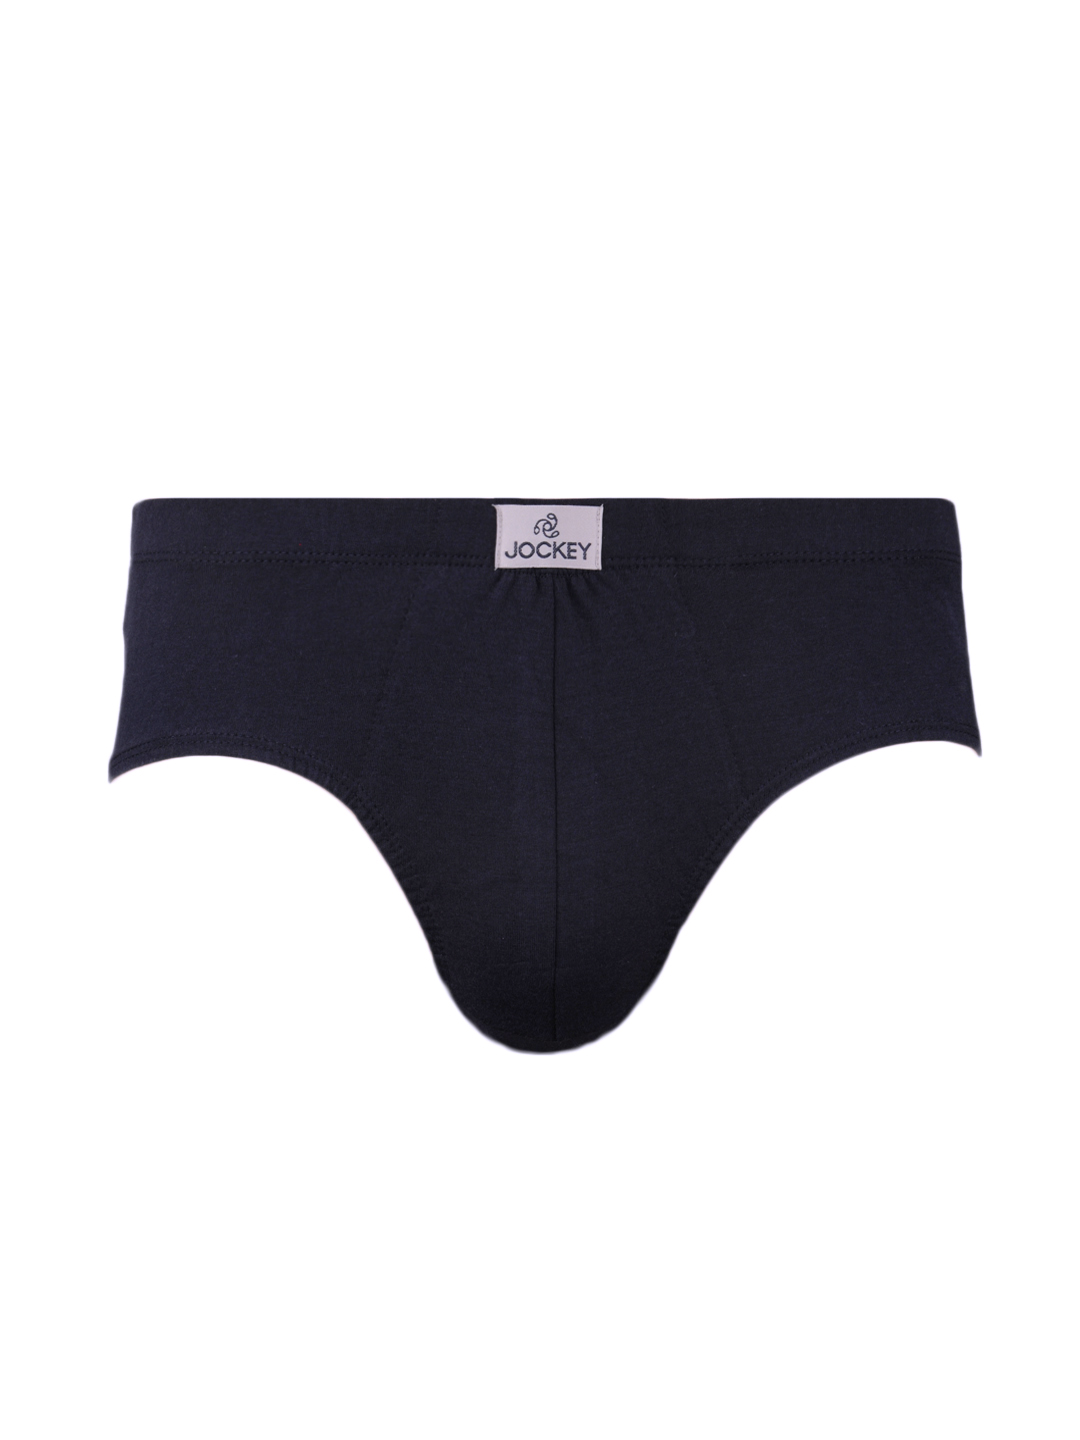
Jockey MODERN CLASSIC Mens Navy Blue Briefs 8035
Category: Apparel / Innerwear / Briefs
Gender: Men
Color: Navy Blue
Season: Summer 2016
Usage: Casual